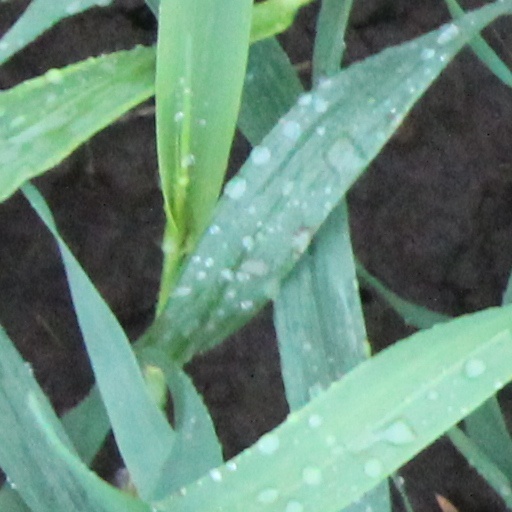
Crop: wheat